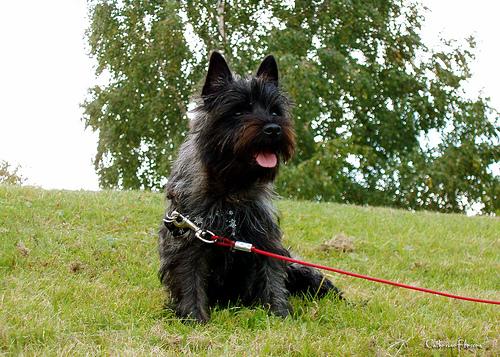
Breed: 211-n000009-cairn